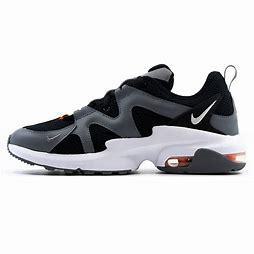
Brand: Nike
Model: Air Max Graviton